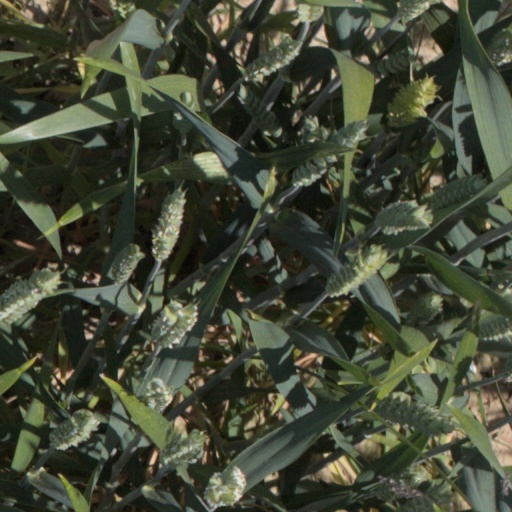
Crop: wheat